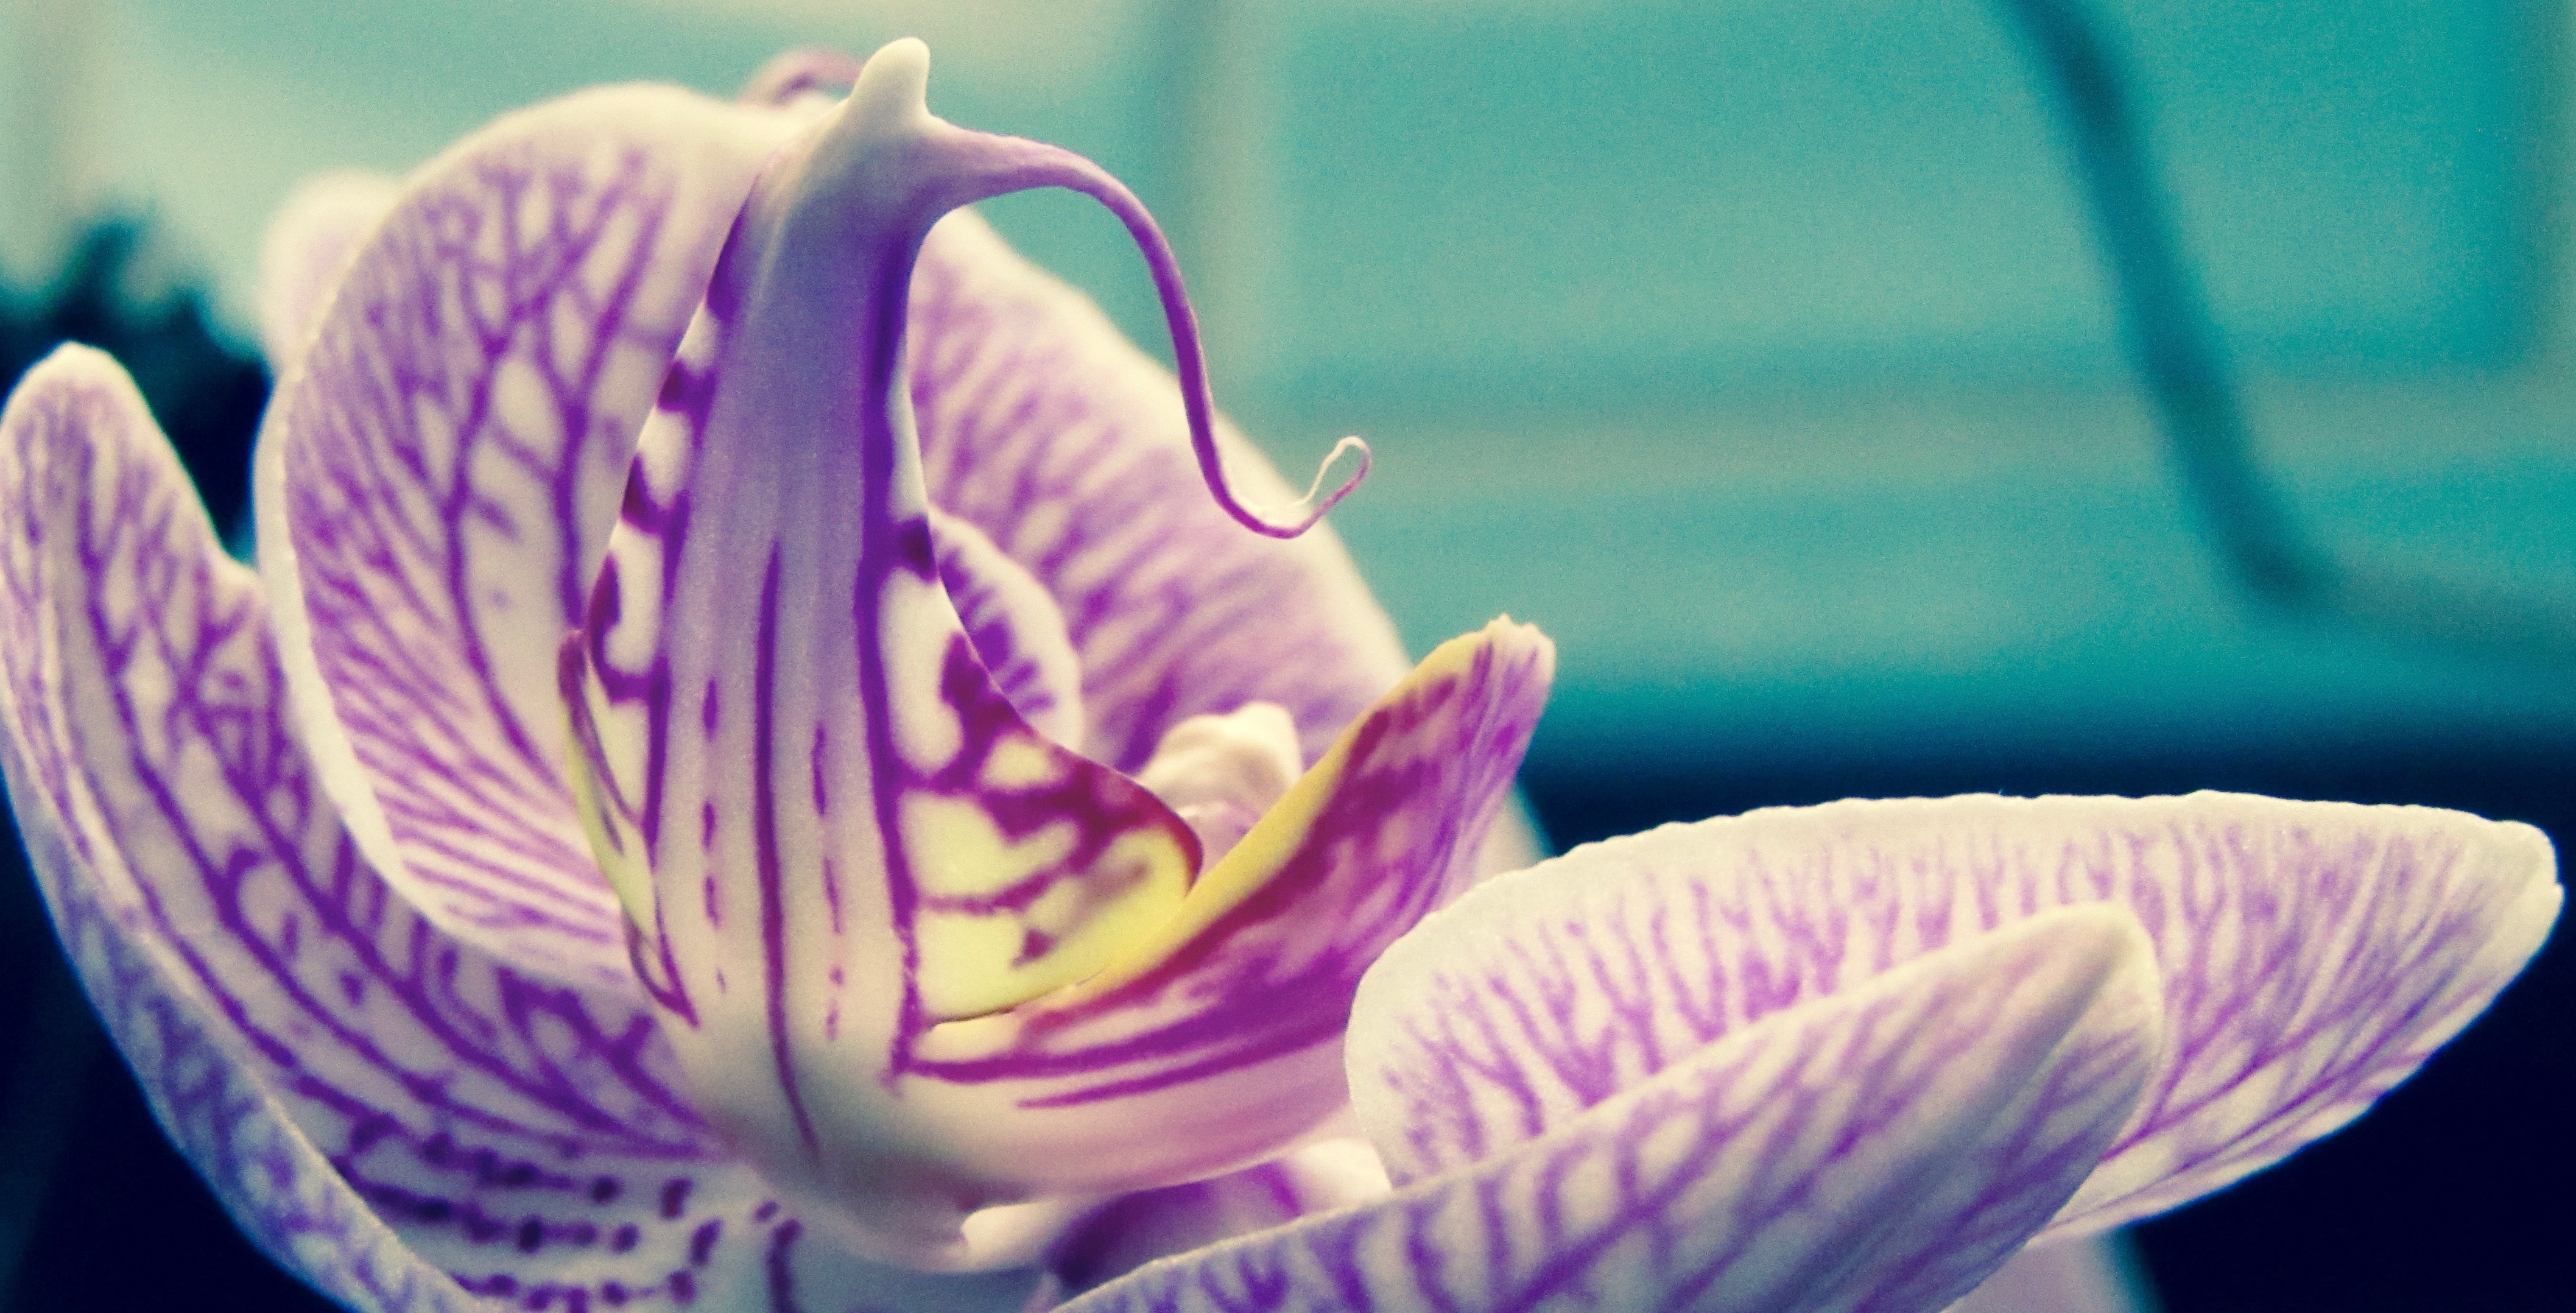
plant, photography, flower, purple, petal, green, color, biology, blue, flora, close up, eye, organ, macro photography